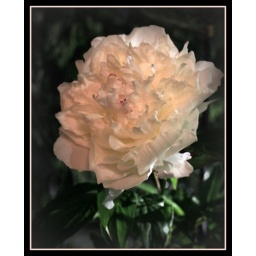
This was taken about 11:30 pm. The peony is actually very white with some pink tips in the center.